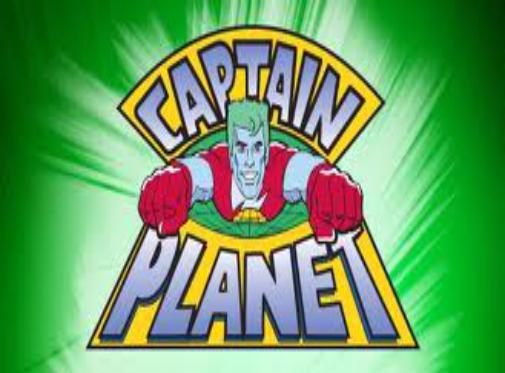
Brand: Captain Planet
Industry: Clothes